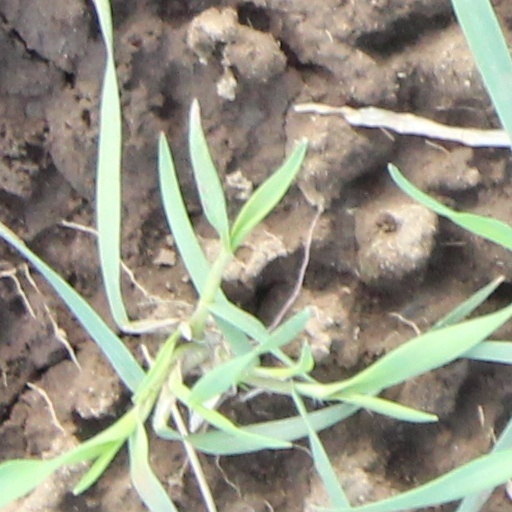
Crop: wheat